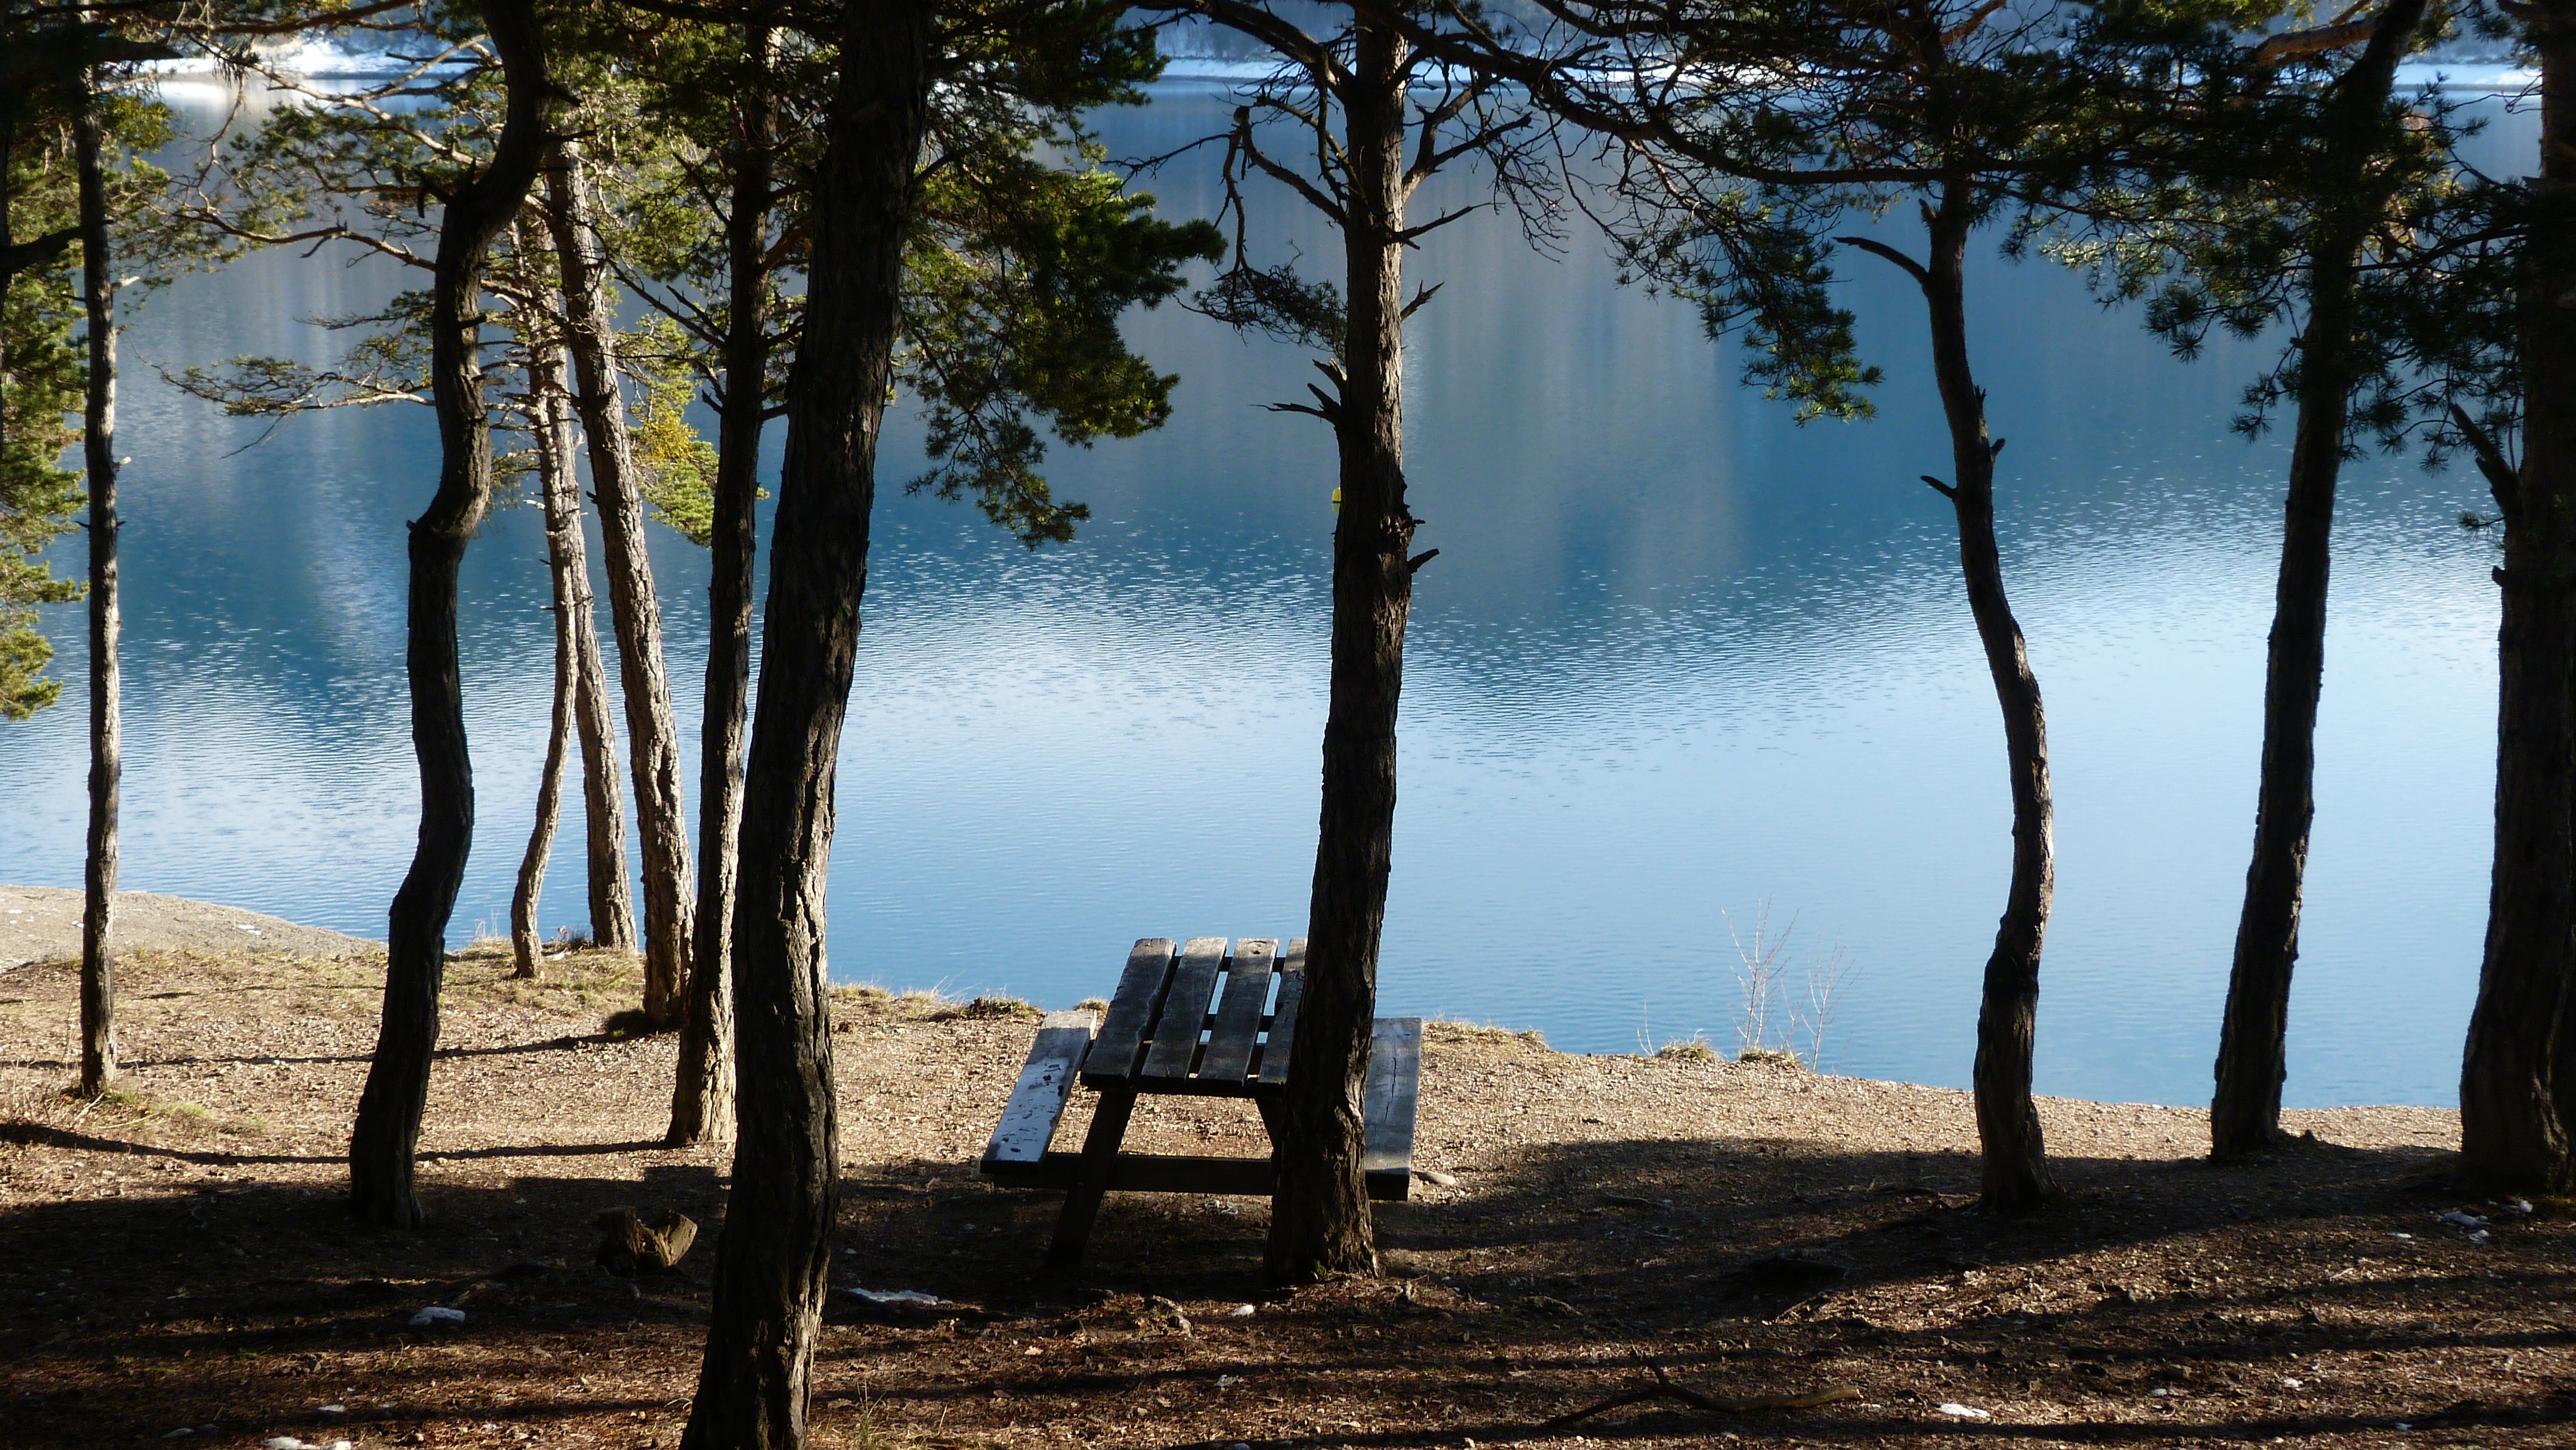
landscape, tree, water, nature, forest, wilderness, winter, plant, sunlight, morning, lake, contrast, season, trees, landscapes, reflections, habitat, light and shade, natural environment, woody plant